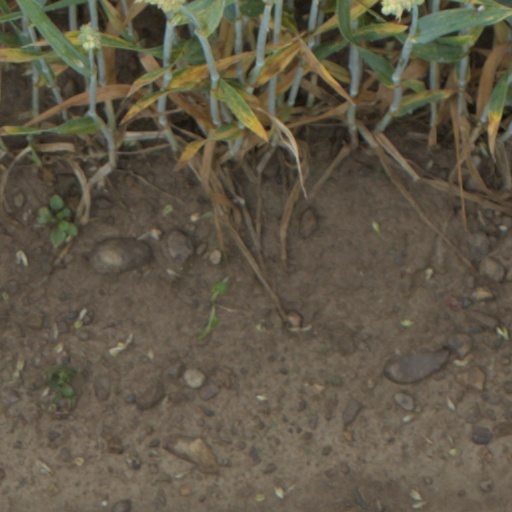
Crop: wheat